American literature

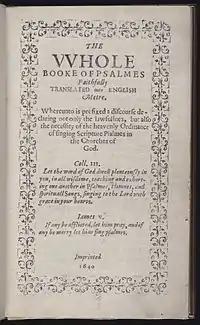
Title page of the copy of the Bay Psalm Book held by the Beinecke Rare Book and Manuscript Library

Seizing on the distinctly postmodern techniques of digression, narrative fragmentation and elaborate symbolism, and strongly influenced by the works of Thomas Pynchon, David Foster Wallace began his writing career with "The Broom of the System", published to moderate acclaim in 1987. His second novel, "Infinite Jest" (1996), a futuristic portrait of America and a playful critique of the media-saturated nature of American life, has been consistently ranked among the most important works of the 20th century, and his final novel, unfinished at the time of his death, "The Pale King" (2011), has garnered much praise and attention. In addition to his novels, he also authored three acclaimed short story collections: "Girl with Curious Hair" (1989), "Brief Interviews with Hideous Men" (1999) and "" (2004). Jonathan Franzen, Wallace's friend and contemporary, rose to prominence after the 2001 publication of his National Book Award-winning third novel, "The Corrections". He began his writing career in 1988 with the well-received "The Twenty-Seventh City", a novel centering on his native St. Louis, but did not gain national attention until the publication of his essay, "Perchance to Dream", in "Harper's Magazine", discussing the cultural role of the writer in the new millennium through the prism of his own frustrations. "The Corrections", a tragicomedy about the disintegrating Lambert family, has been called "the literary phenomenon of [its] decade" and was ranked as one of the greatest novels of the past century. In 2010, he published "Freedom" to great critical acclaim.